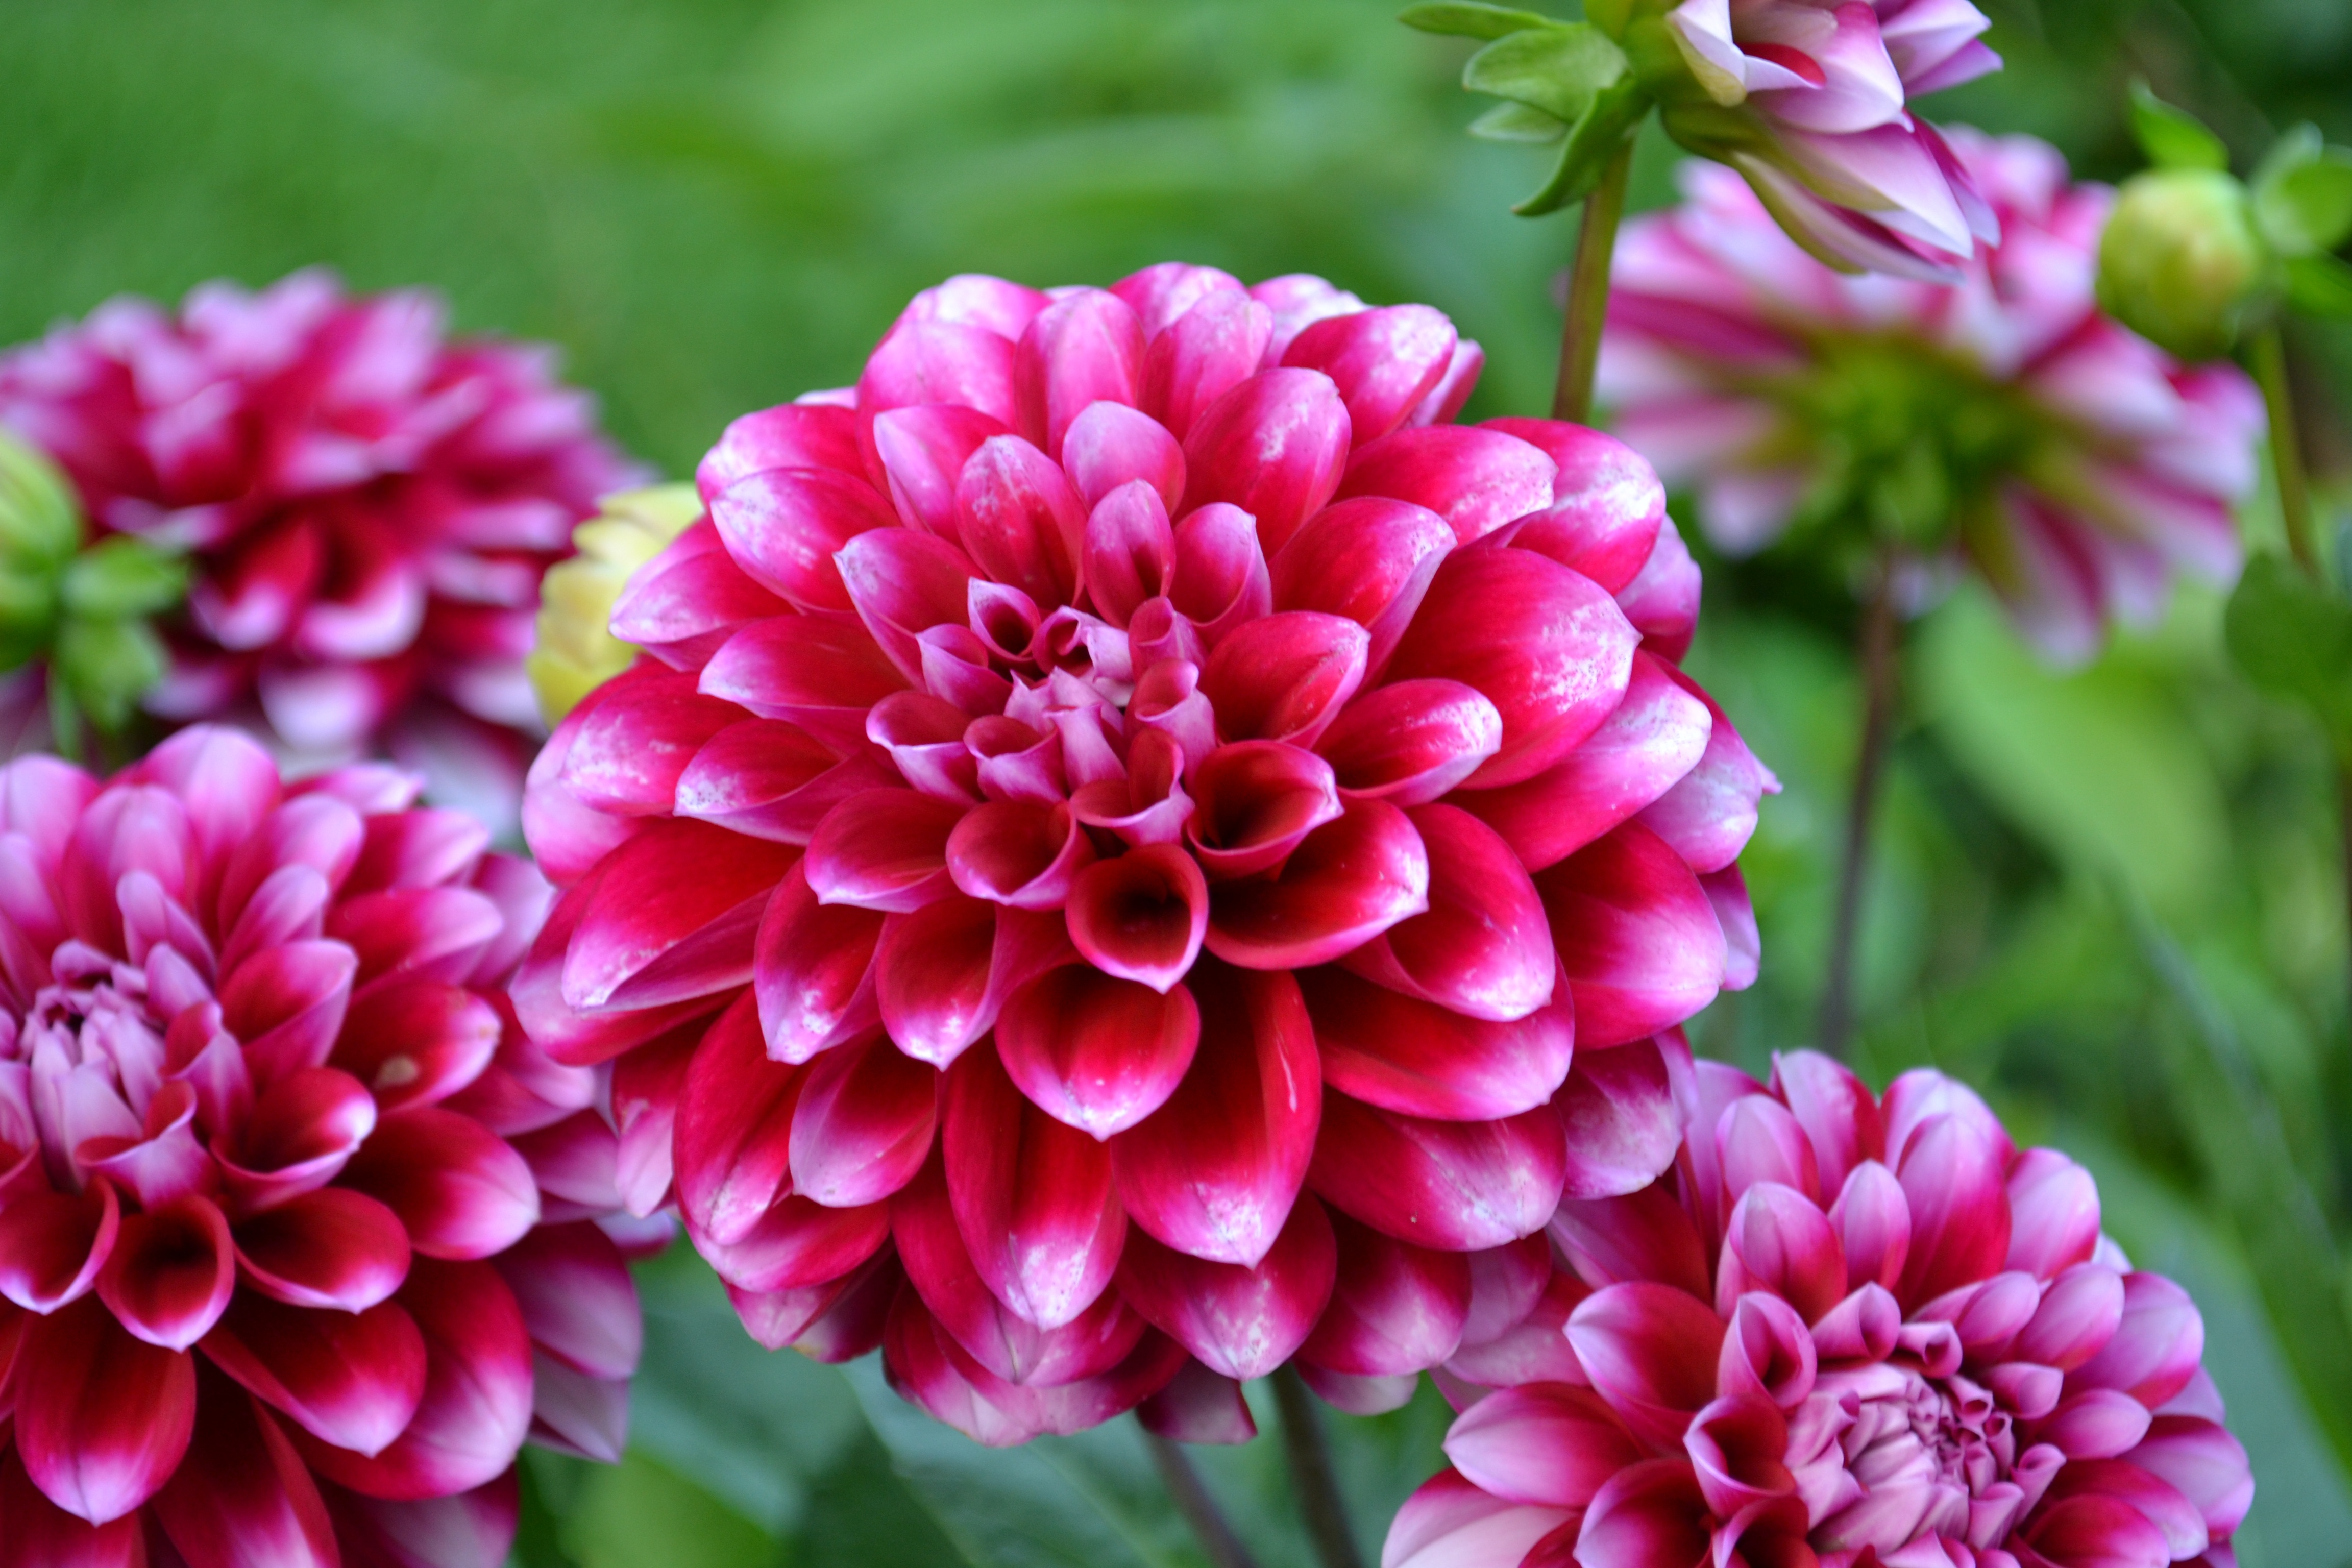
nature, blossom, plant, flower, petal, bloom, summer, spring, green, macro, botany, garden, pink, close, flora, dahlia, leaves, bud, pink flower, macro photography, flowering plant, daisy family, flower bud, annual plant, land plant